Eva Trout (novel)

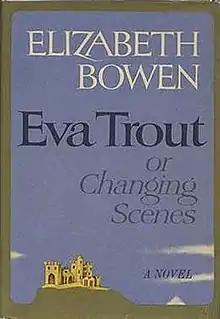
First edition (publ. Knopf)

Eva Trout is a 1968 novel by Elizabeth Bowen. It is her final novel and was shortlisted for the 1970 Booker Prize. The story concerns a young woman—the eponymous heroine—who, abandoned by her mother just after her birth, raised by nurses and nannies and educated by governesses all hired by her millionaire father, has difficulty acting and behaving like an adult when, shortly after her father's suicide, she inherits all his money.